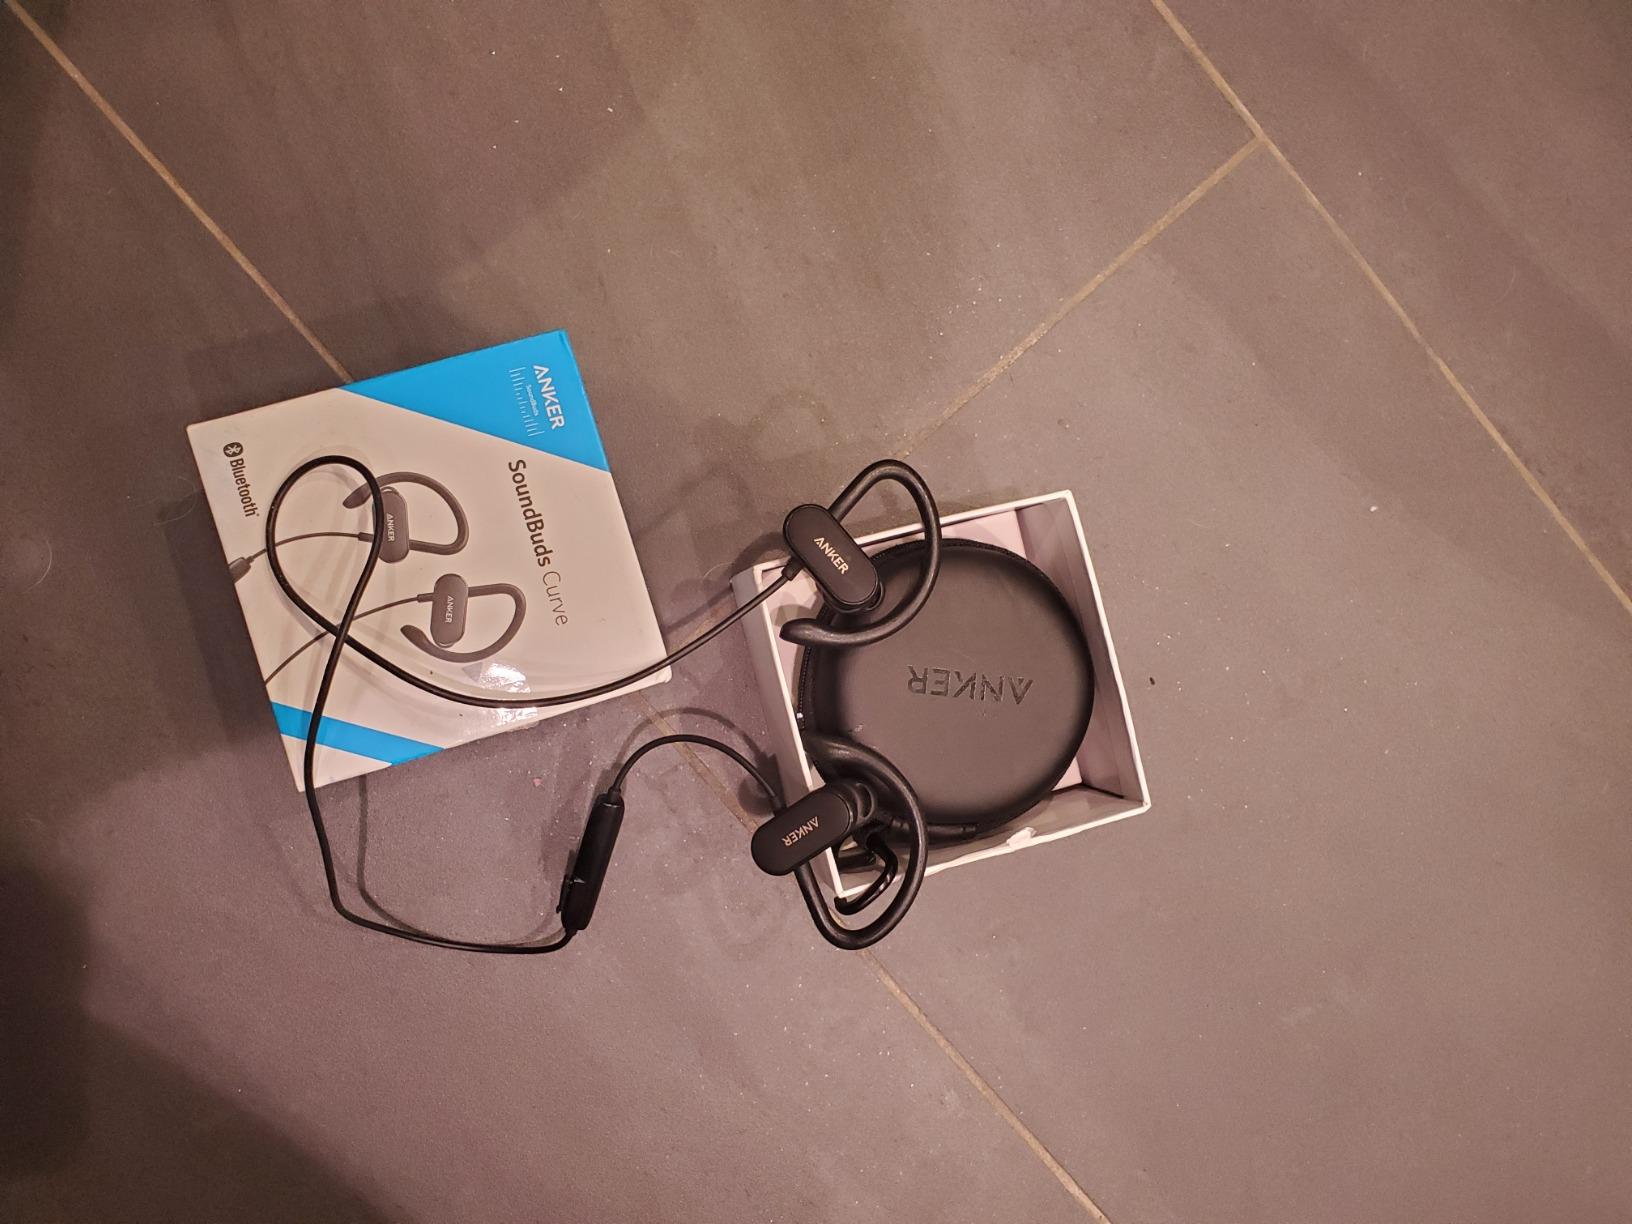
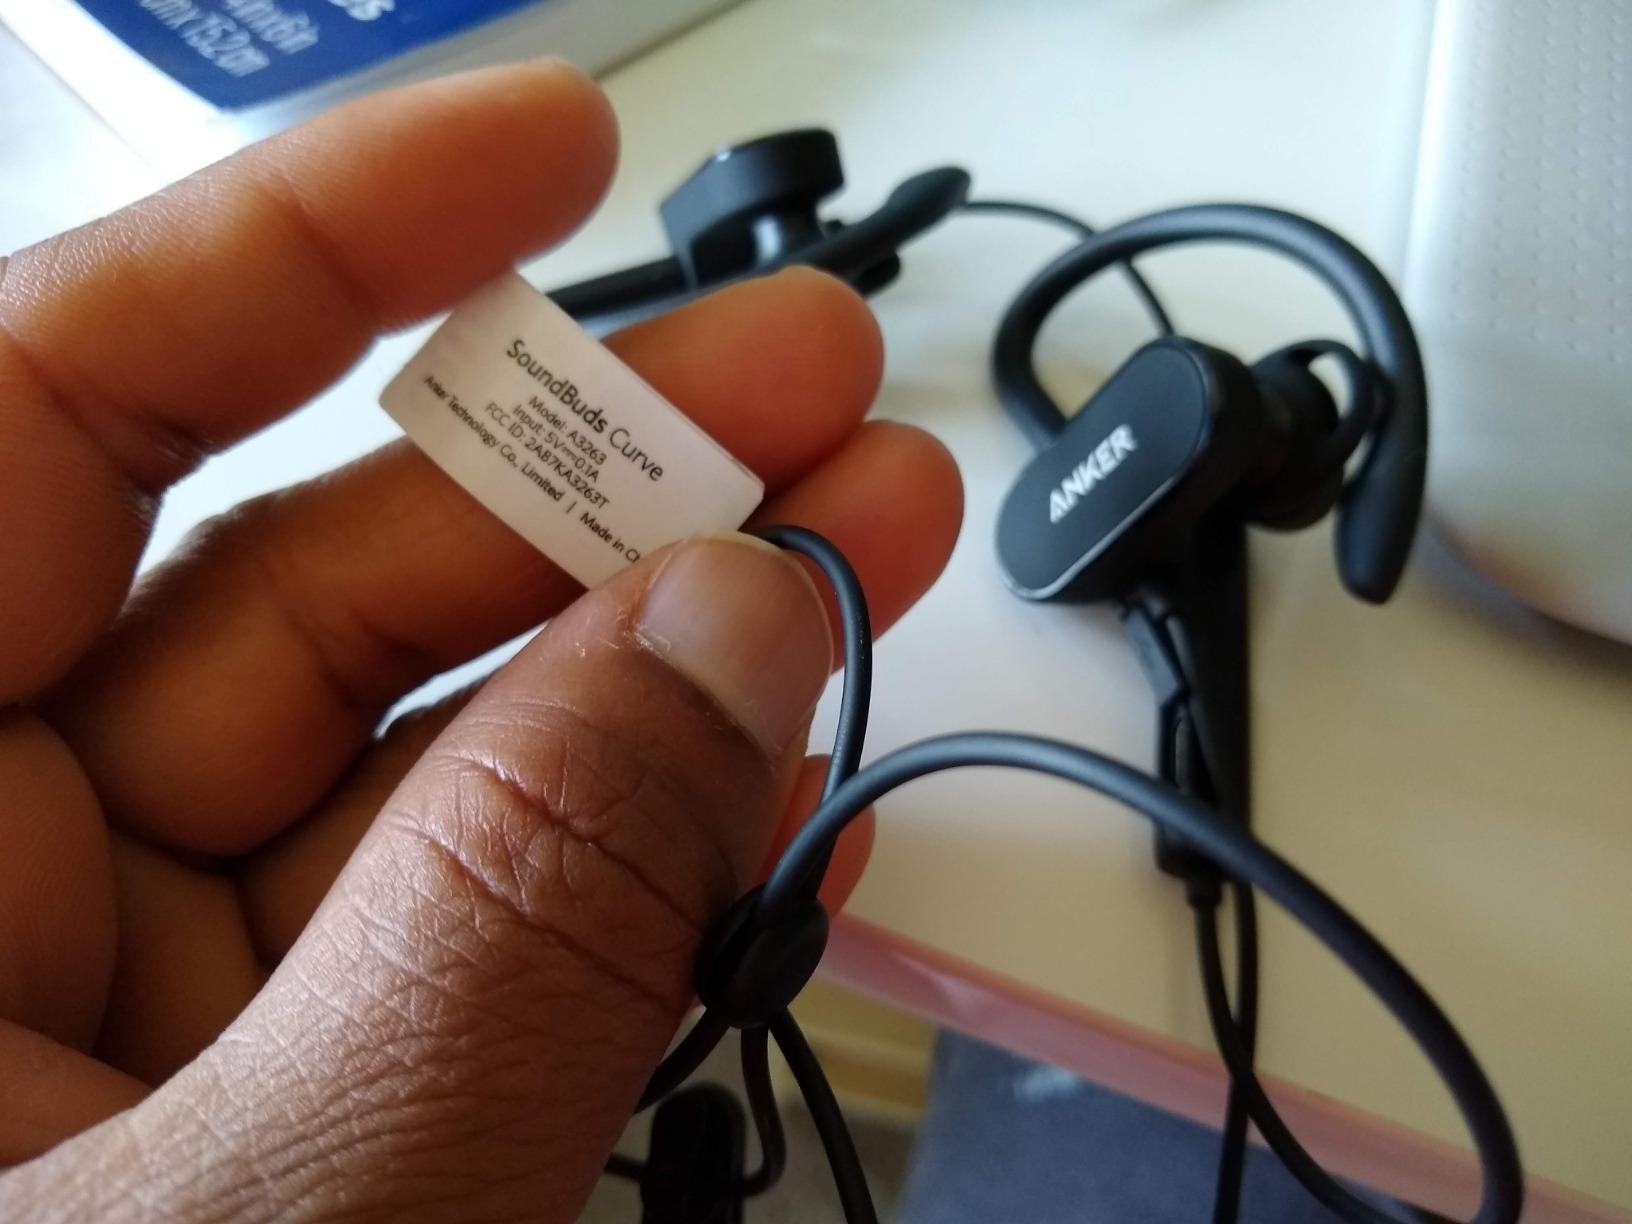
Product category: headphones
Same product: yes